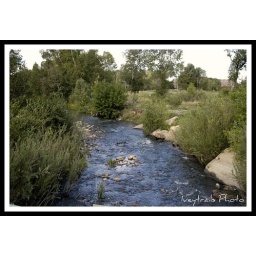
The water here runs so clear you want to dip a cup in whenever you can.